Idle, West Yorkshire

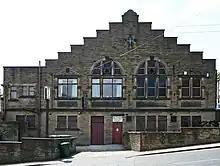
The Idle Working Men's Club Entrance

The first documented record of human settlement in Idle is from the 12th century, where Nigel de Plumpton, a local landowner, gave a portion of land to nuns living in Esholt. This land was referred to as "Idel" as opposed to "Idle" – referring to an Old English word for "Empty Space". The family of Plumpton were among the first landowners of the area of Idle, known as the Manor of Idle. By the 15th century, the Plumpton landowner family had reduced in wealth and power, thus, the manor was split with the succussive landowners being named as George, Earl of Cumberland & Sir John Constable, the latter splitting the manor further between his children.